Villa Luburić

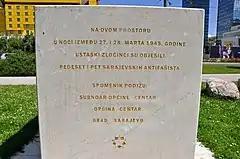
The commemorative plaque on the place of hanging of 55 victims hanged at Marijin Dvor, Sarajevo

In March and beginning of April 1945 his forces killed 323 people and hanged 55 of their corpses on trees in Marijin Dvor to terrify local population. They had placards around their necks with inscription "Long live the Poglavnik". The results of this brutality were witnessed by Landrum Bolling, an American journalist.